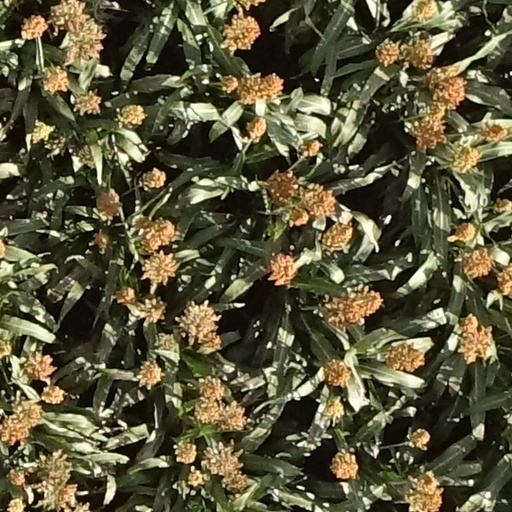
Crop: sorghum